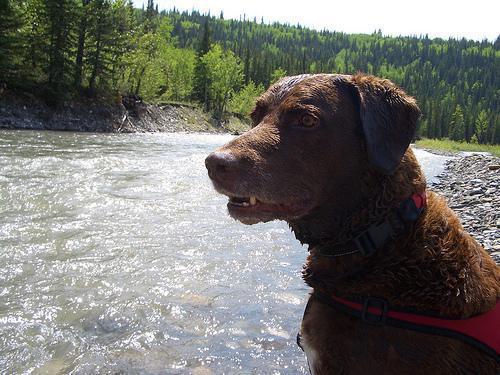
Chesapeake_Bay_retriever